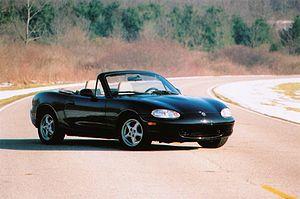
Mazda Motor Corporation est un constructeur automobile japonais, connu notamment pour la production en série d'un véhicule équipé par un moteur à piston rotatif au lieu de pistons conventionnels, qui sera développé dans les années 1960, puis proposé sur son coupé sportif Cosmo de 1967. Cette technologie, adoptée par des constructeurs tels que Citroën, Mercedes et NSU, sera peu à peu abandonnée sauf par Mazda qui la proposait encore jusqu'en 2011 dans son coupé RX-8. Mazda a remporté les 24 Heures du Mans en 1991 avec une voiture équipée d'un moteur Wankel, la Mazda 787B. Aujourd’hui, Mazda se positionne comme l’un des trois constructeurs Premium japonais avec Lexus et Infiniti.